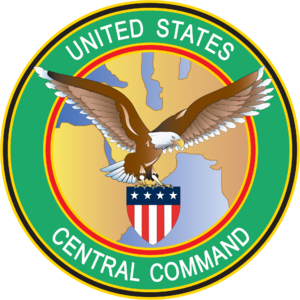
U.S. Central Command
U.S. Central Command-emblemet
U.S. Central Command er en af de ni fælles hovedkommandoer i det amerikanske forsvarsministerium. Kommandoen blev oprettet i 1983 og har et geografisk ansvarsområde, som omfatter Mellemøsten, Østafrika og Centralasien.